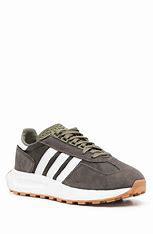
Brand: adidas
Model: originals Adidas Originals Retropy E5